Wilson Cruz

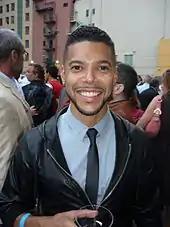
Cruz at Outfest 2010

Cruz works with and advocates on behalf of LGBTQ youth, especially youth of color. He has volunteered his time as host for the Youth Zone, an online community at Gay.com for LGBT youth. He was the Grand Marshal of the 1998 West Hollywood Gay Pride parade, the 2005 Chicago Pride Parade and the 2019 Fierté Montréal Pride Parade in Québec. In 2008, he was the keynote speaker at the University of Illinois at Chicago's Lavender Graduation and Rainbow Banquet honoring graduating LGBT students.